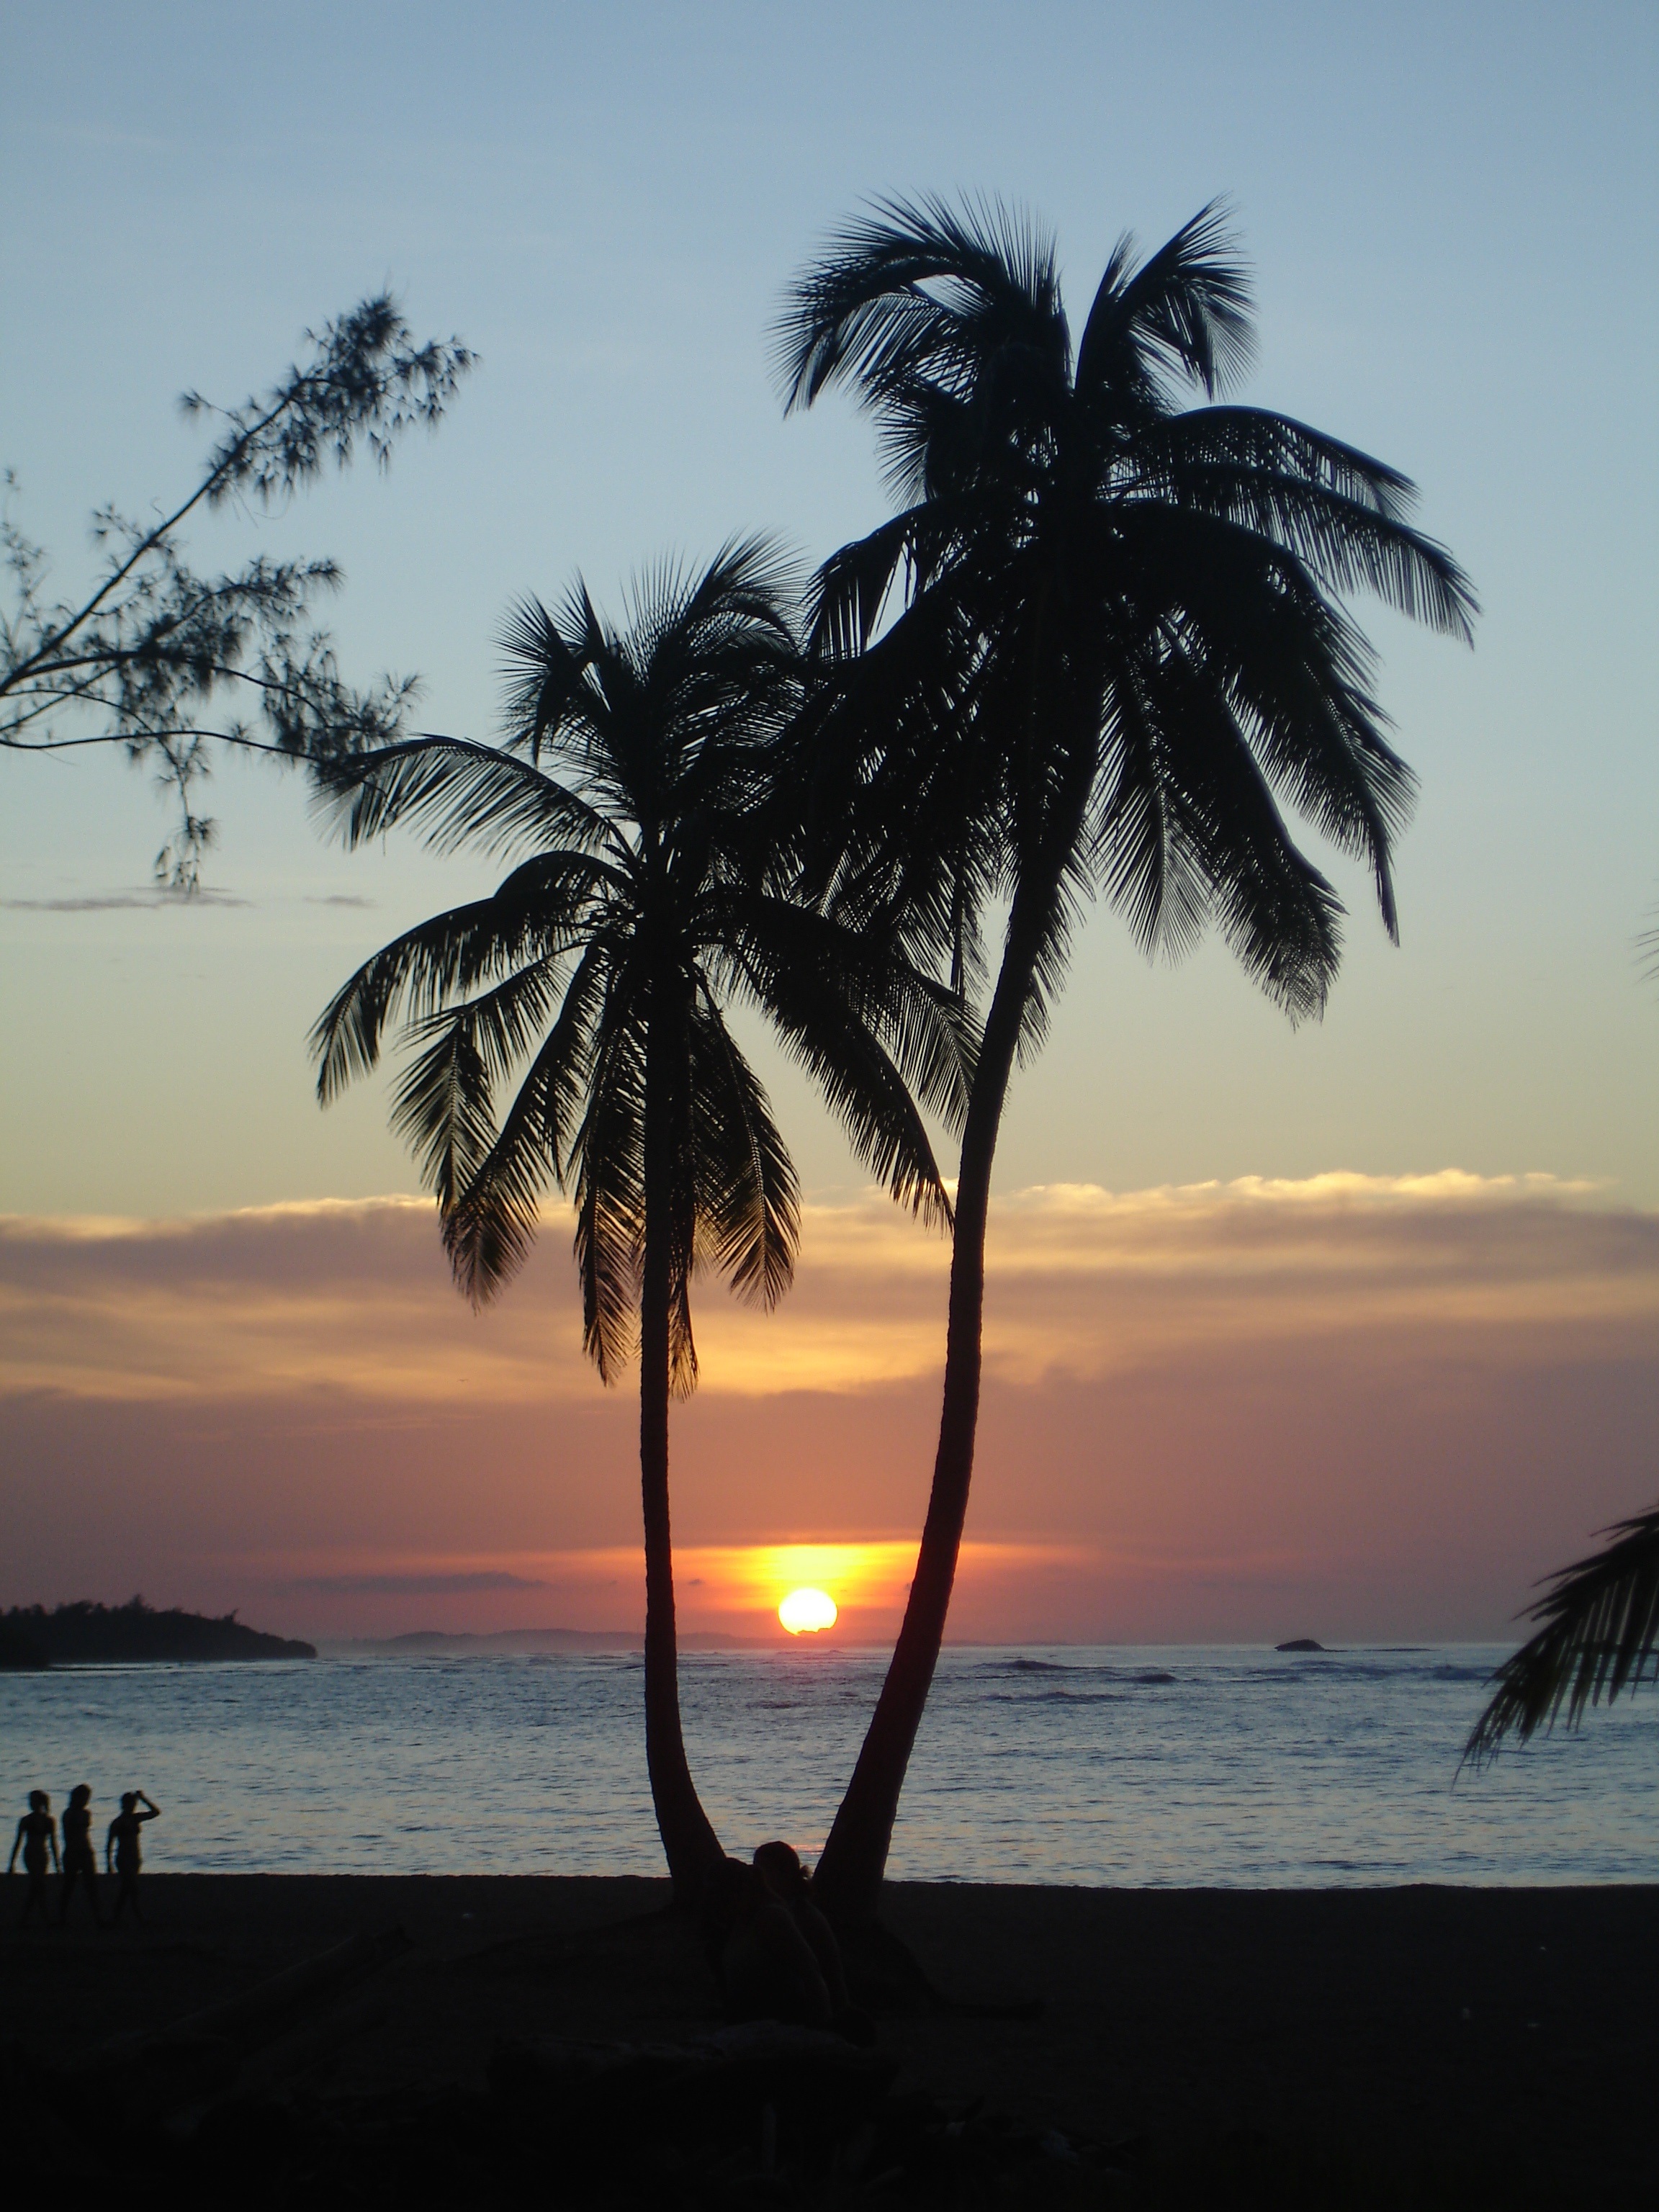
beach, sea, coast, tree, ocean, horizon, plant, sunrise, sunset, sunlight, shore, wave, wind, vacation, dusk, tropical, bay, tourism, body of water, palms, tropics, cape, woody plant, arecales, palm family